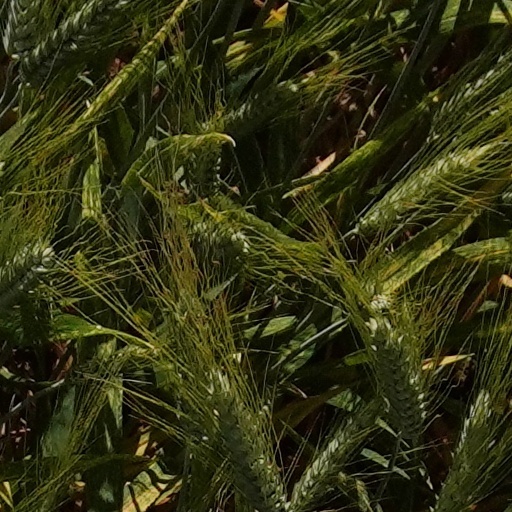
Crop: wheat